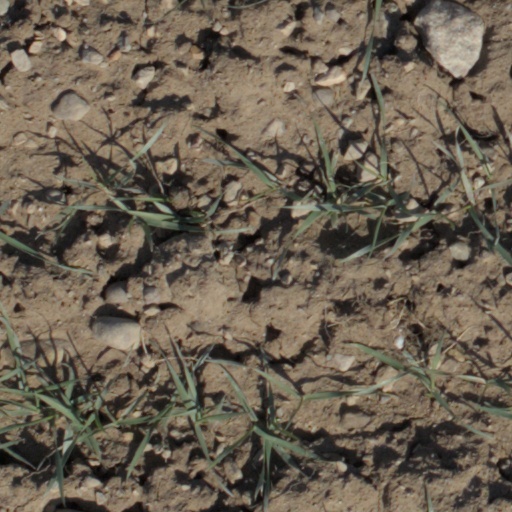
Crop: wheat